Social impact of YouTube

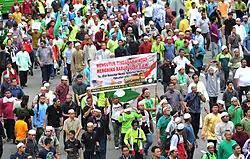
The privately produced YouTube video "Innocence of Muslims" (2012) spurred protests and related anti-American violence internationally, such as this demonstration in Kuala Lumpur, Malaysia.

The YouTube video "Innocence of Muslims" (2012), produced privately within the United States, was interpreted by some Muslims as blasphemous in its mocking of Muhammad, and spurred protests and related anti-American violence internationally despite official condemnation of the video by U.S. government officials.